Jerry Pappert

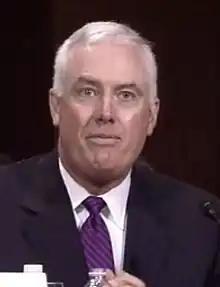
Pappert in 2014

Gerald John Pappert (born 1963) is a United States district judge of the United States District Court for the Eastern District of Pennsylvania and former Pennsylvania Attorney General.